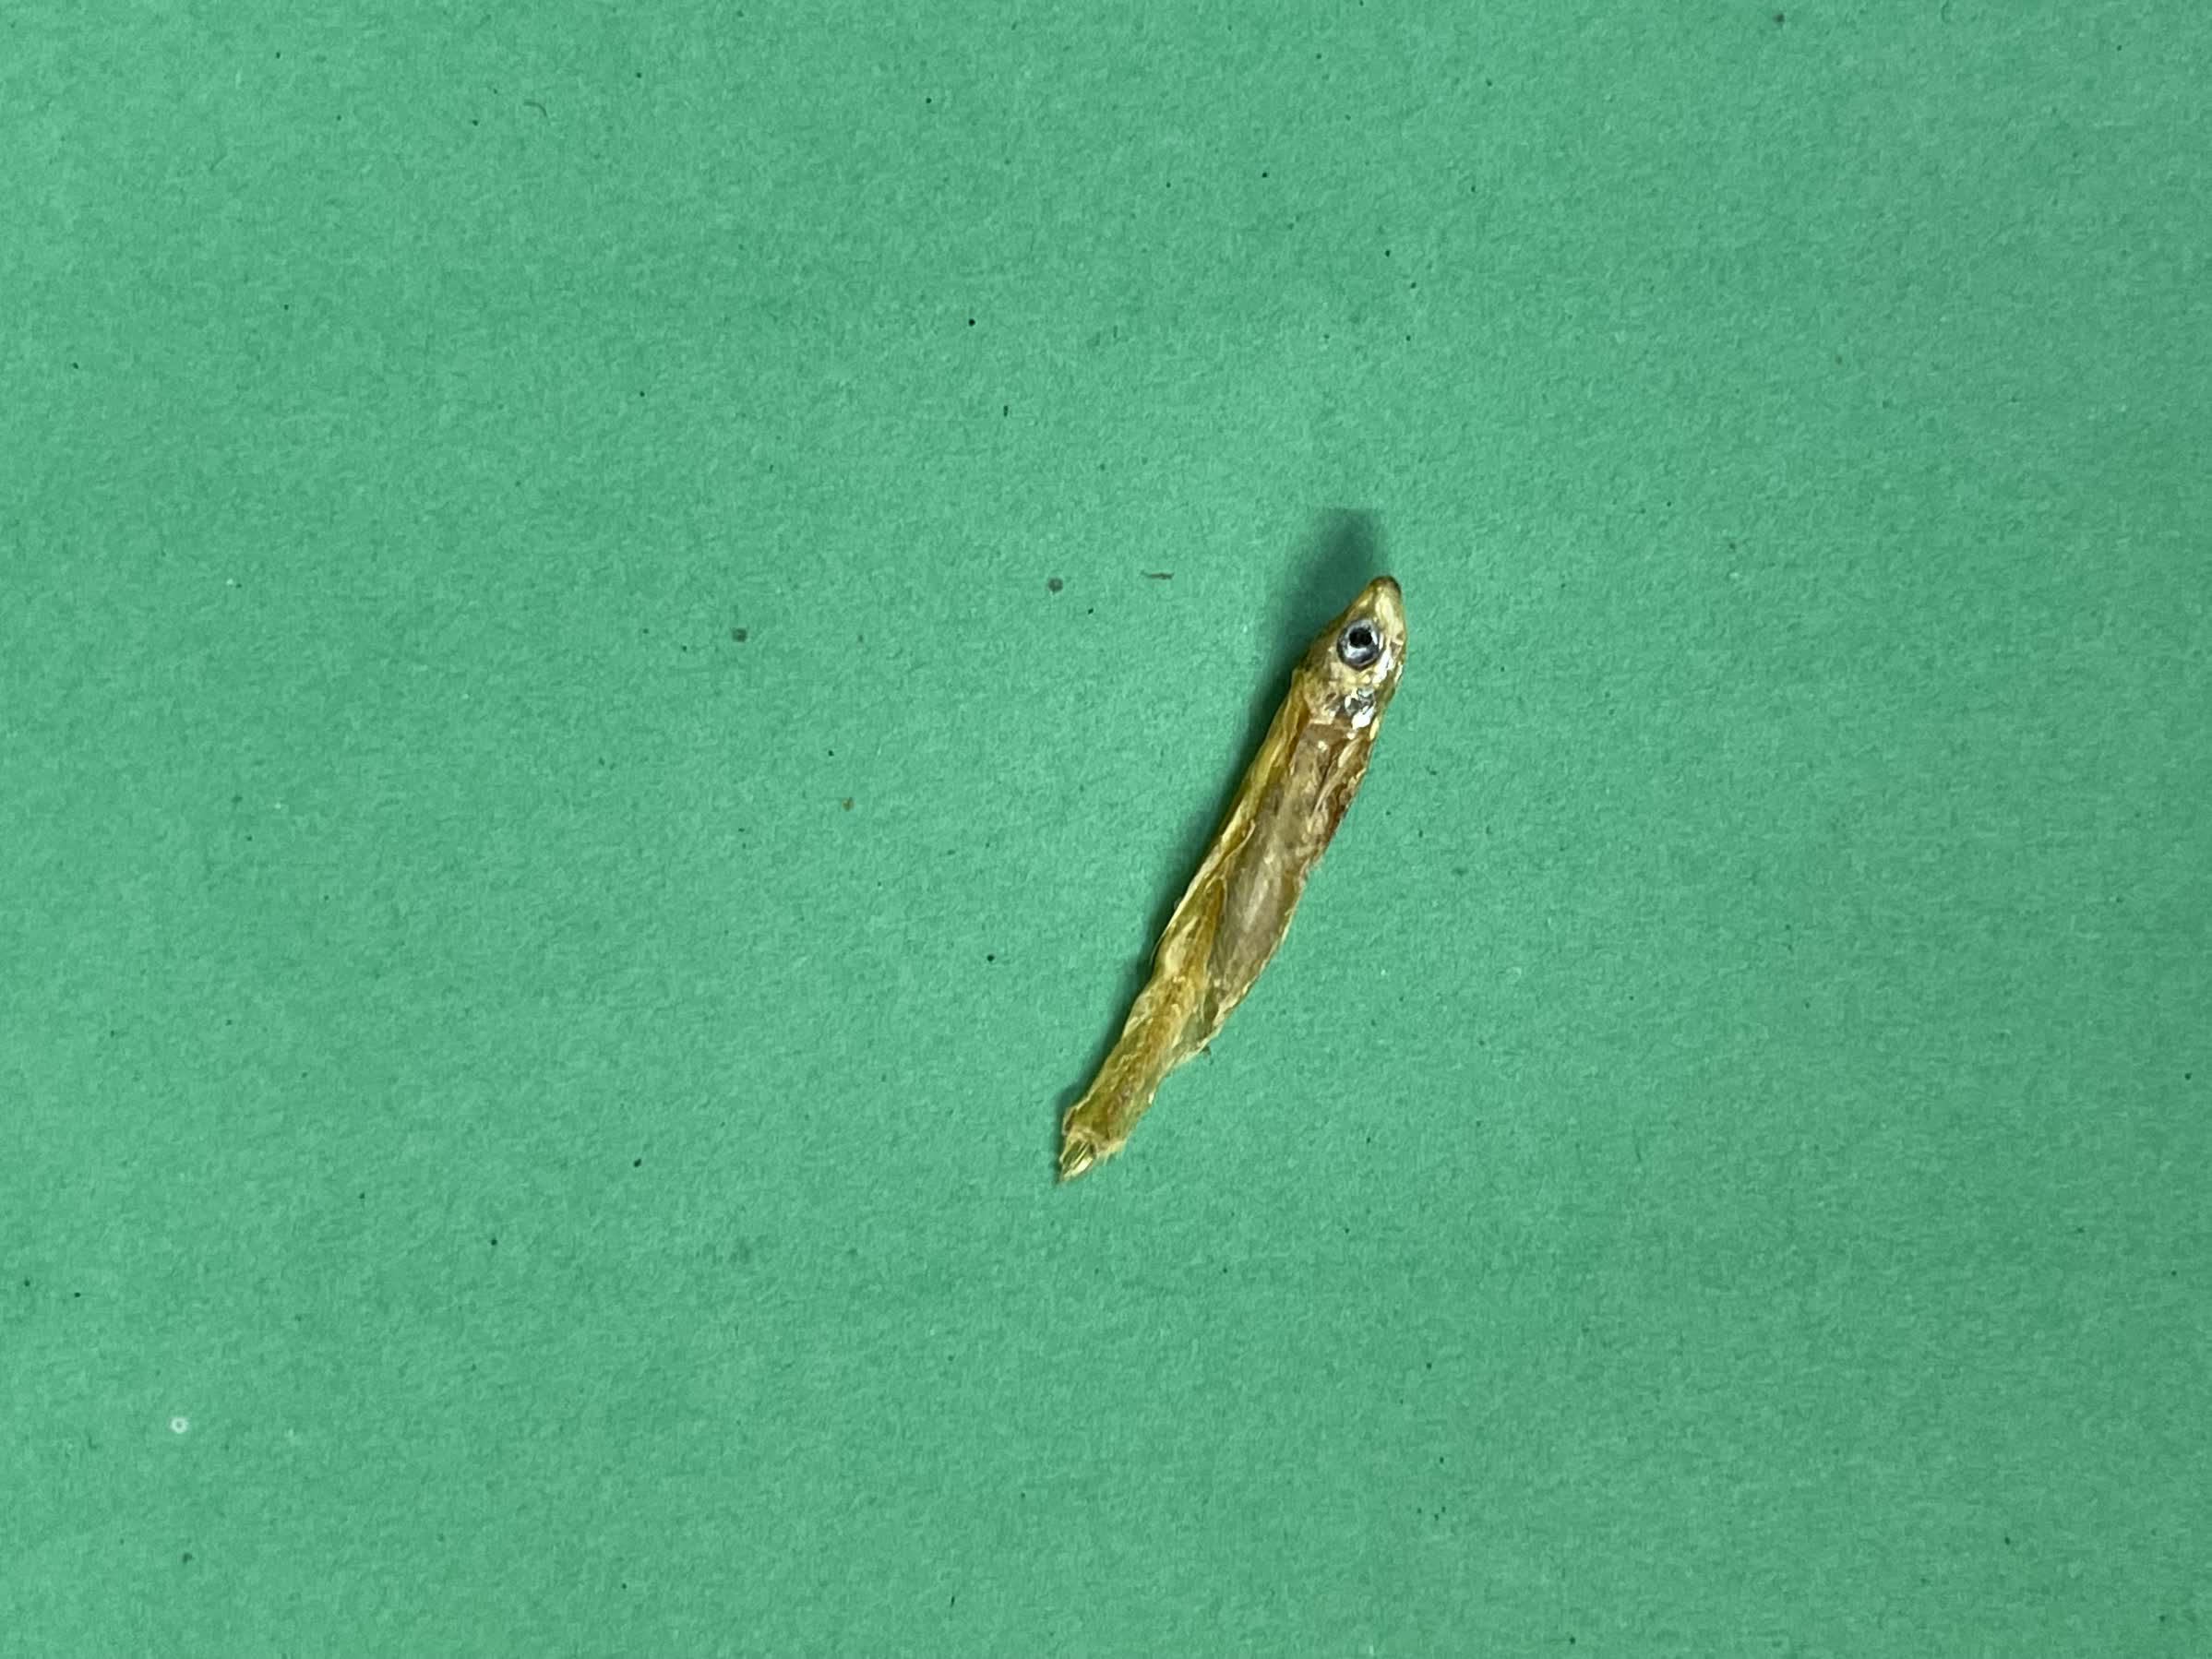
Species: kachki